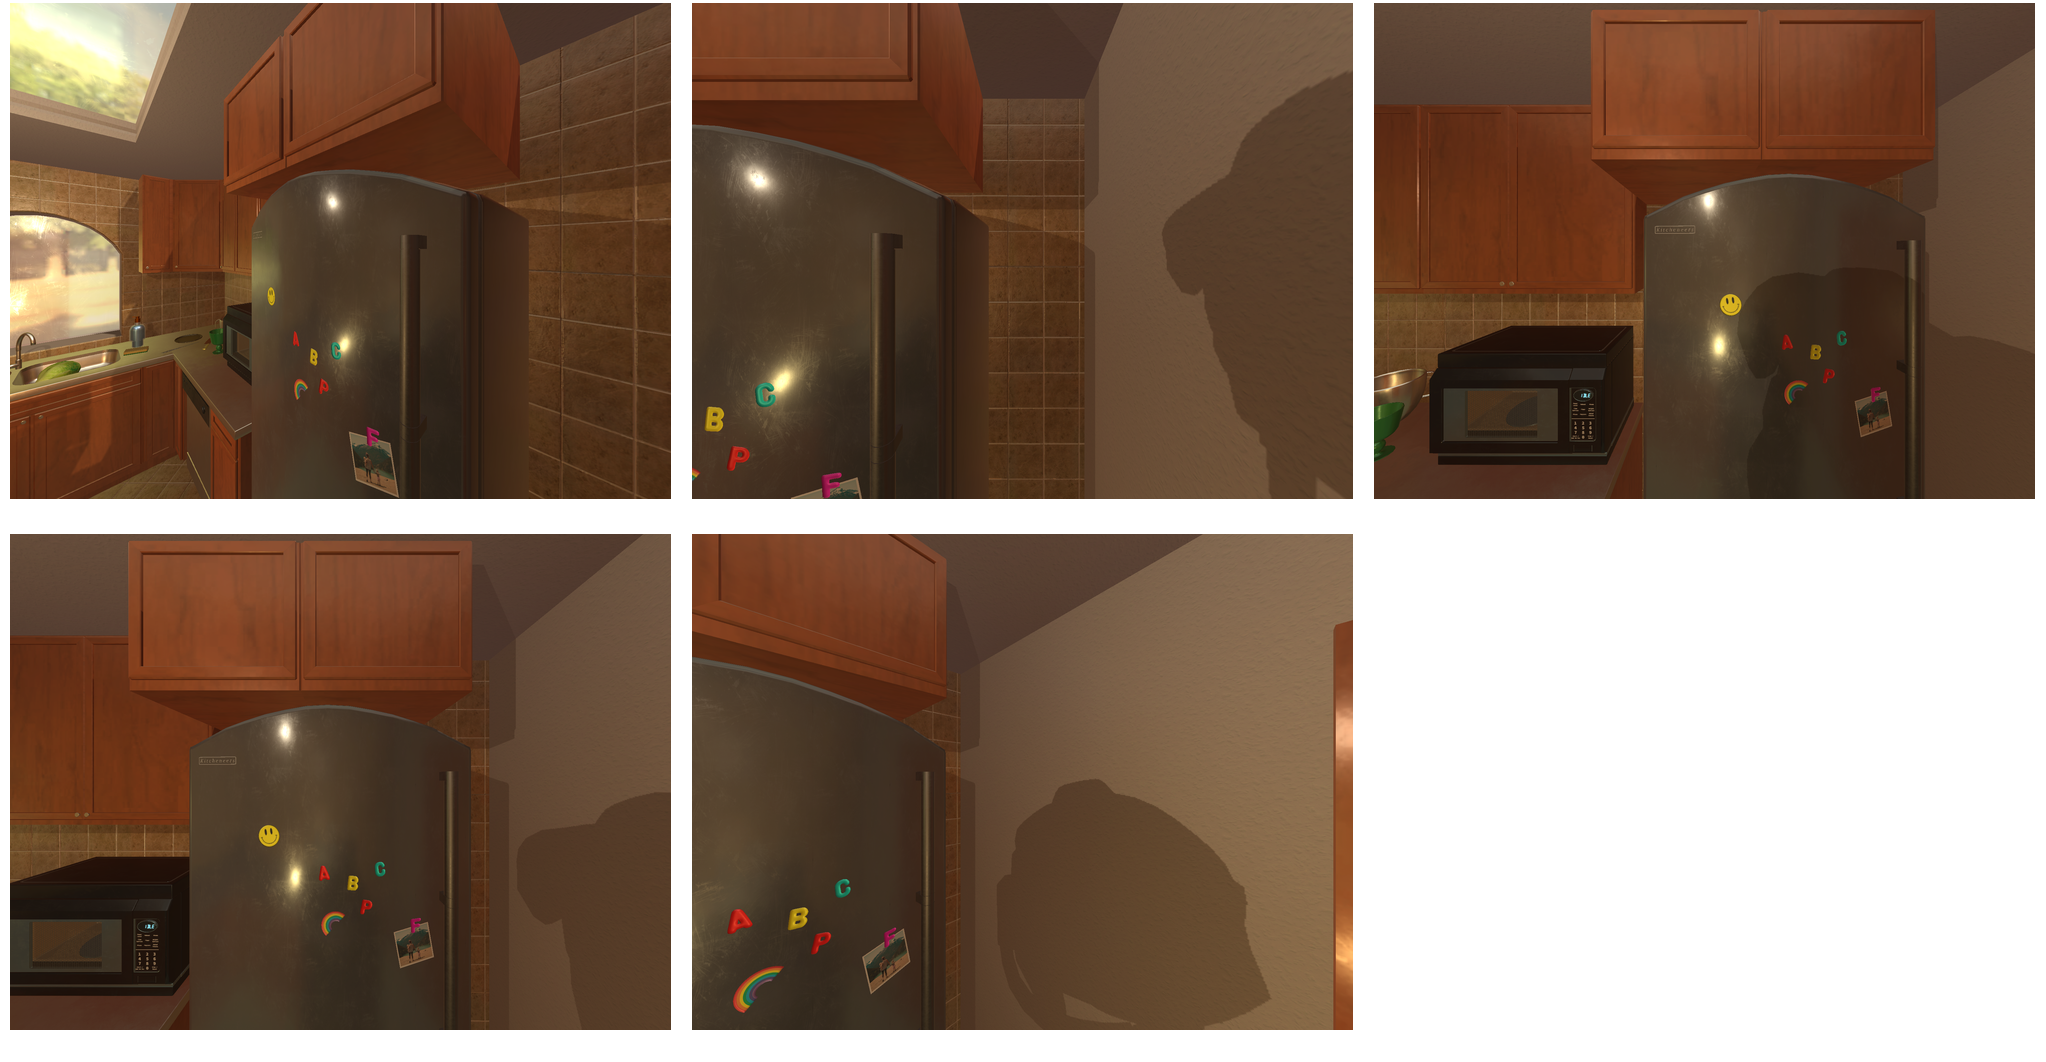Task instruction: Open the fridge.
Answer: {"task_instruction": "Open the fridge.", "nodes": ["handle", "fridge"], "edges": [{"functional_relationship": "openorclose", "object1": "handle", "object2": "fridge", "spatial_relations": ["in_front_of", "close"], "is_touching": true}], "action_type": "pull", "function_type": "open_close_control"}